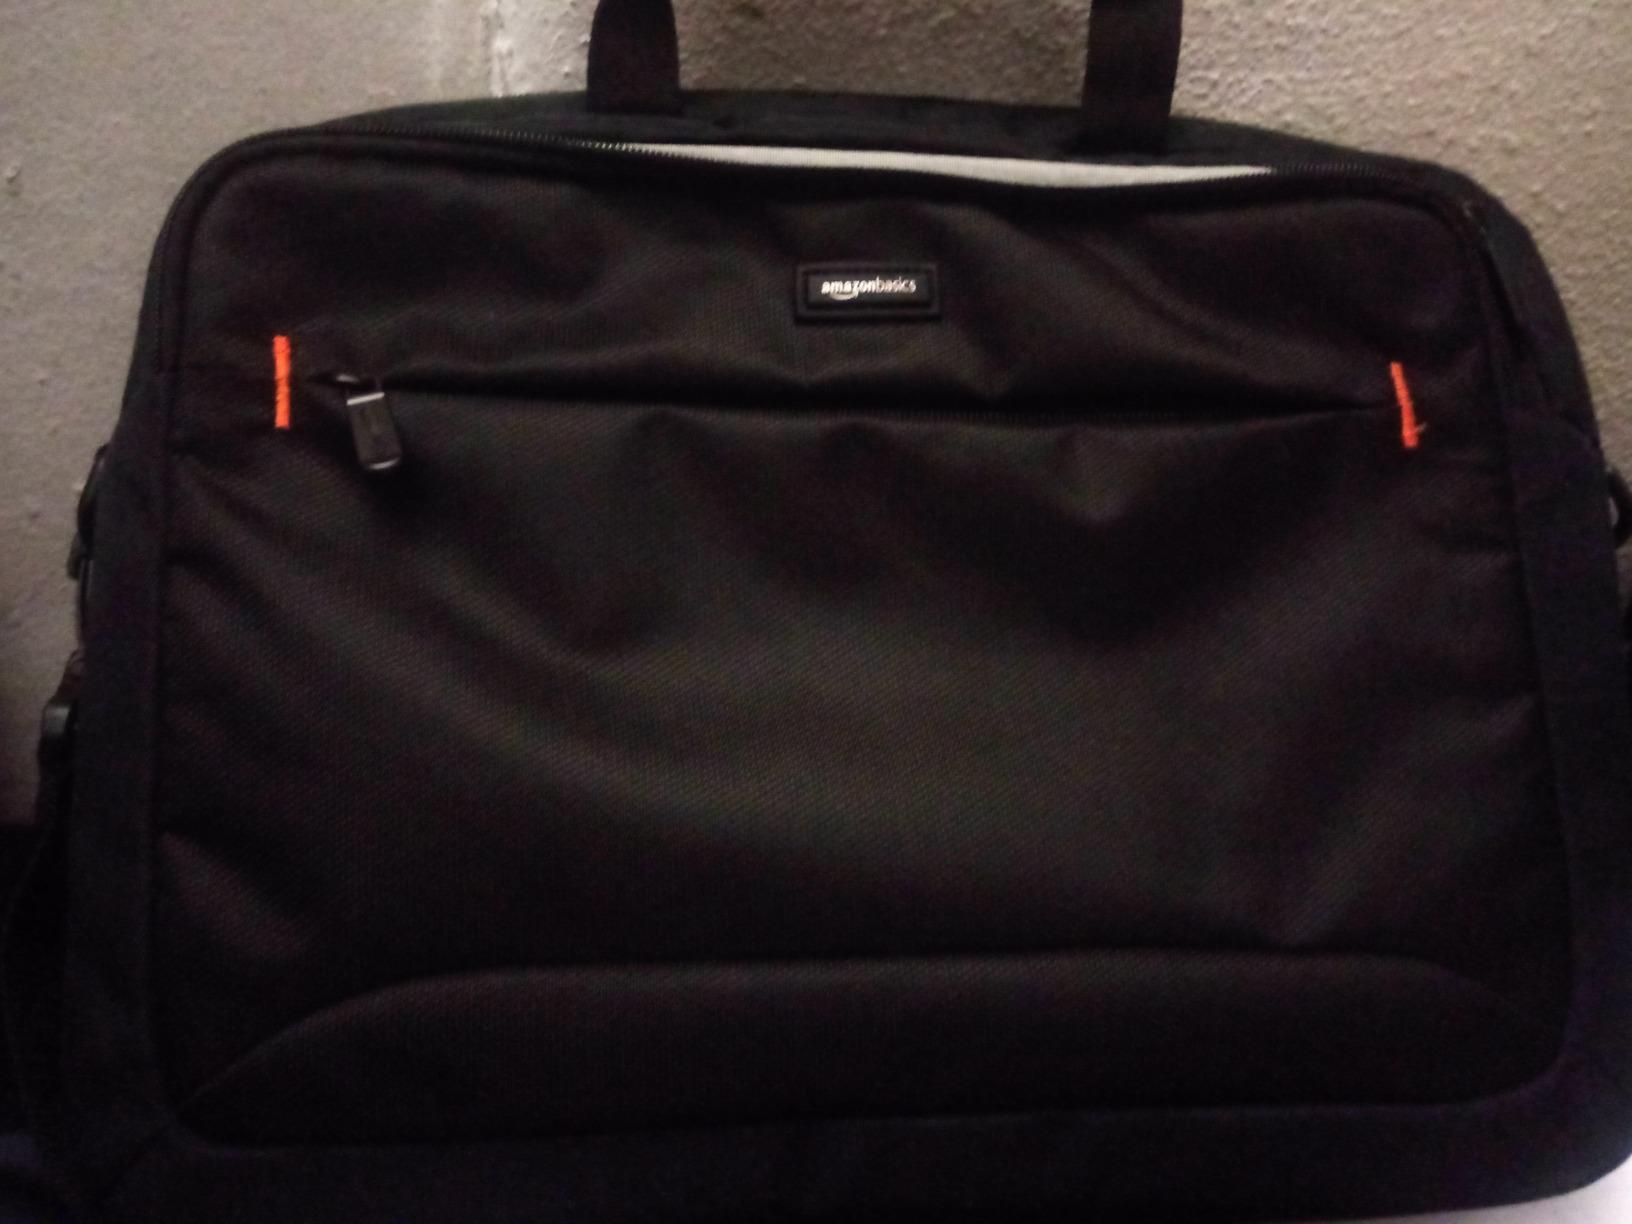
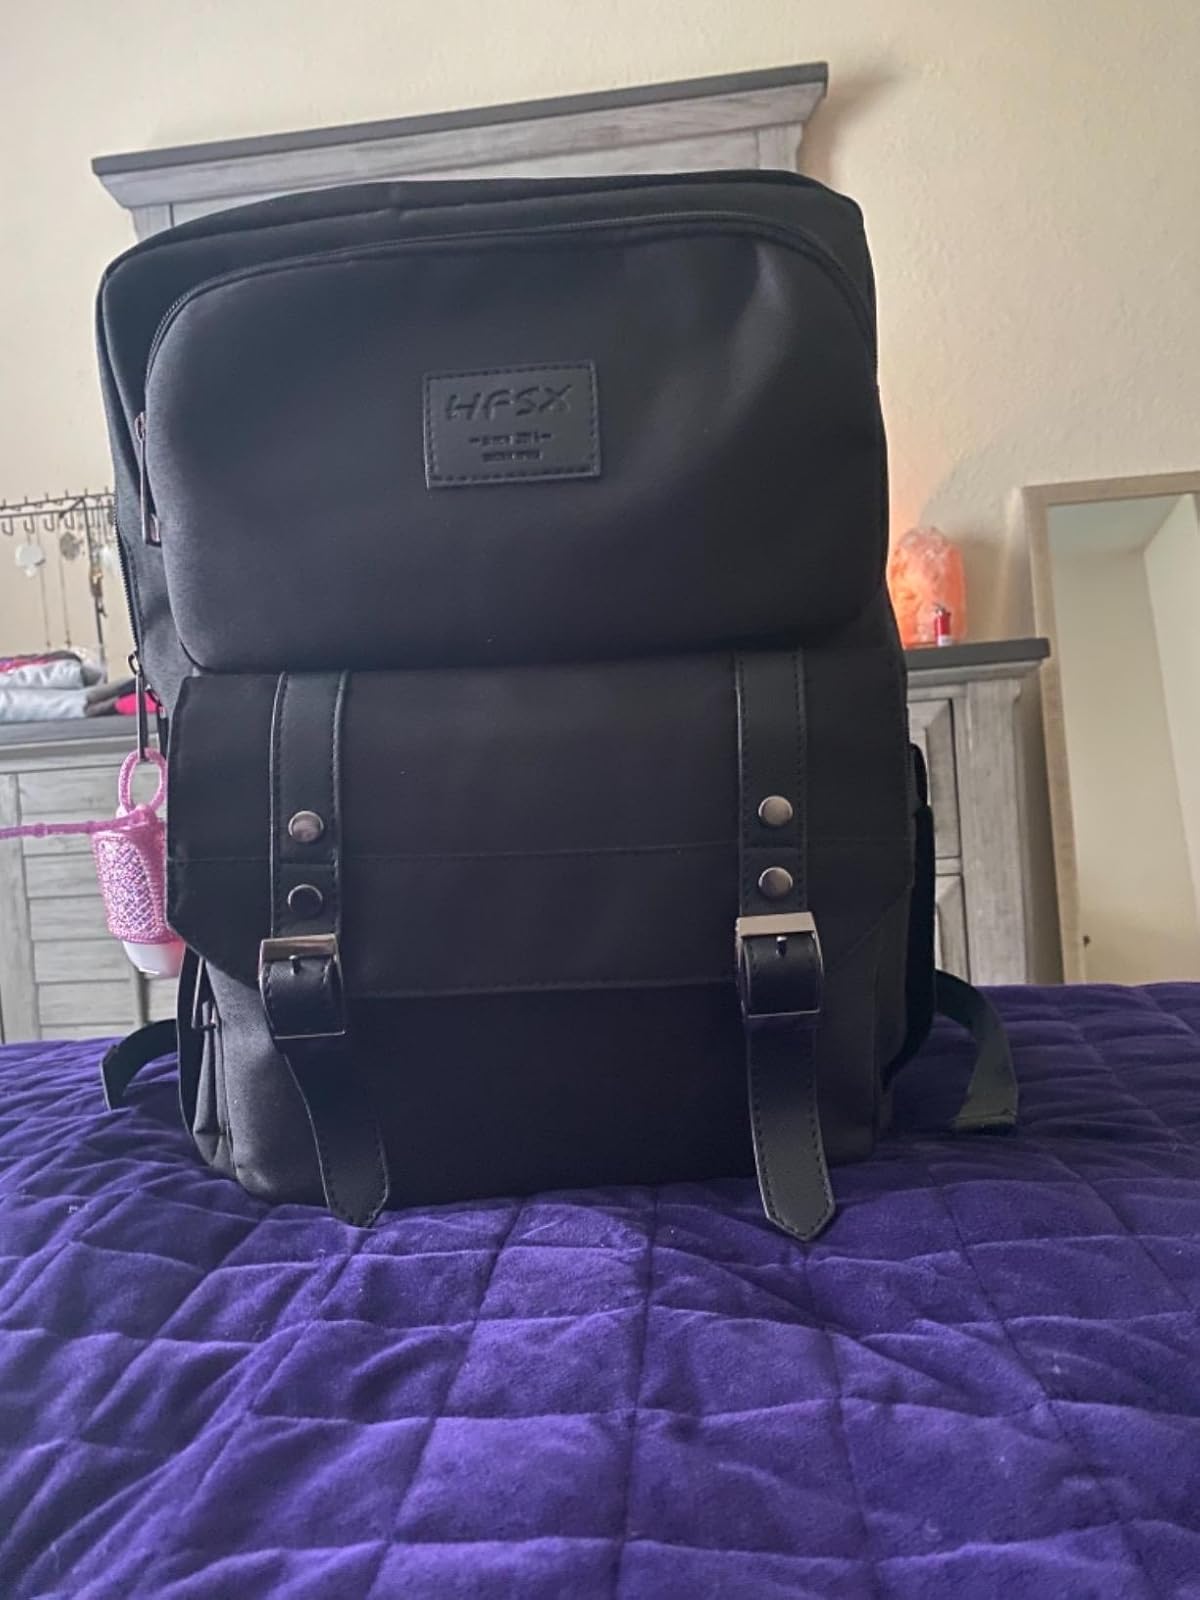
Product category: bag
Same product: no